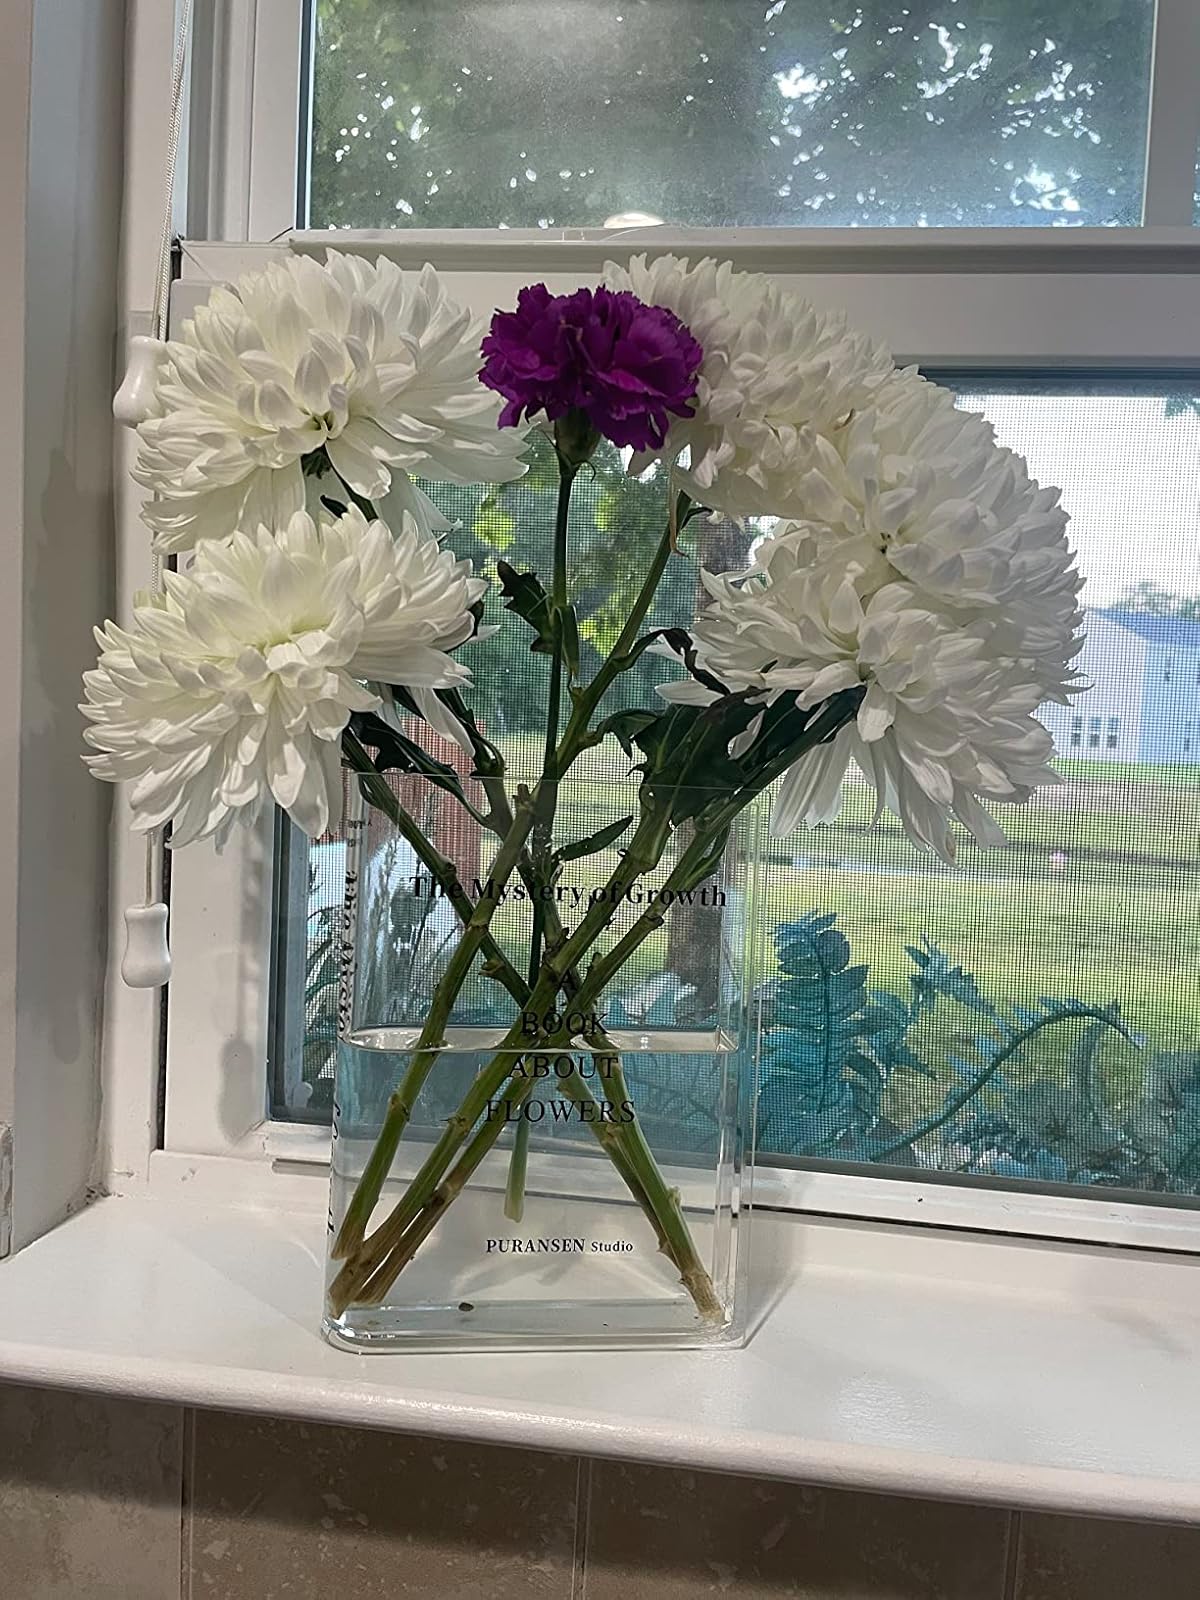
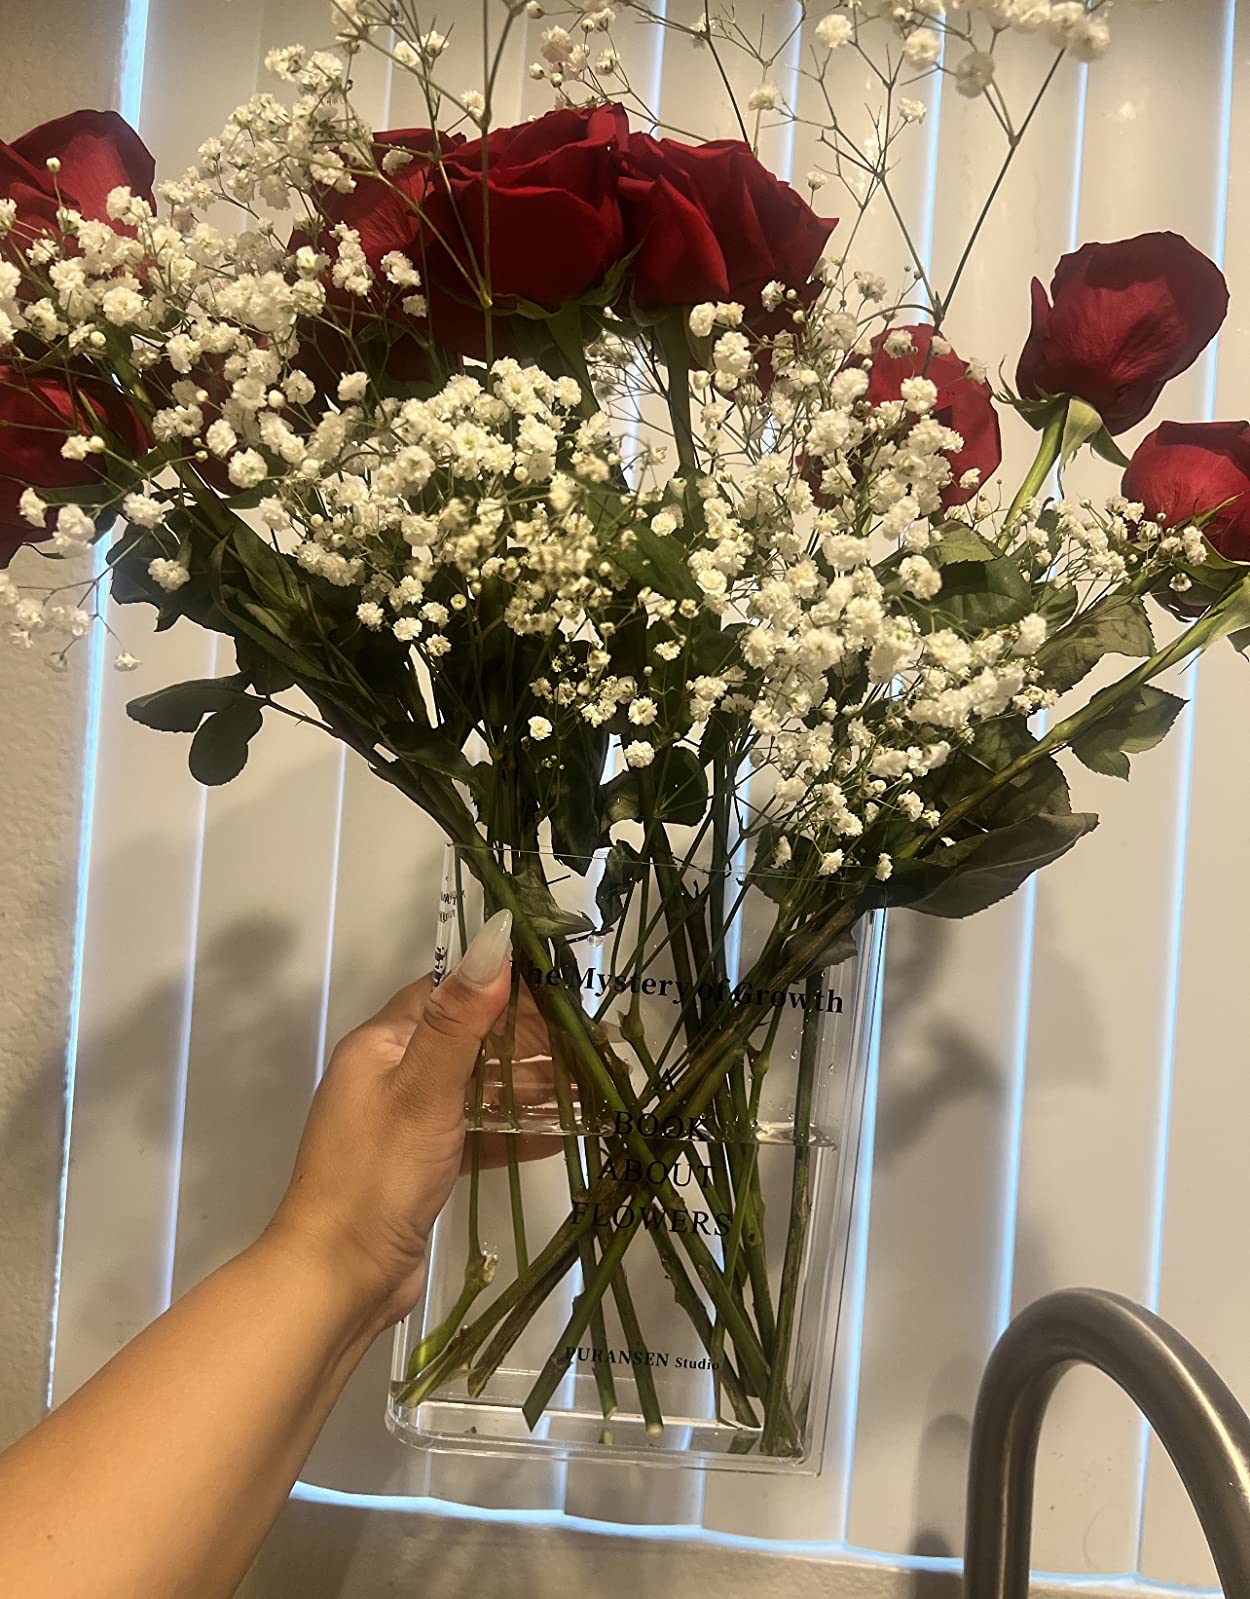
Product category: vase
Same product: yes